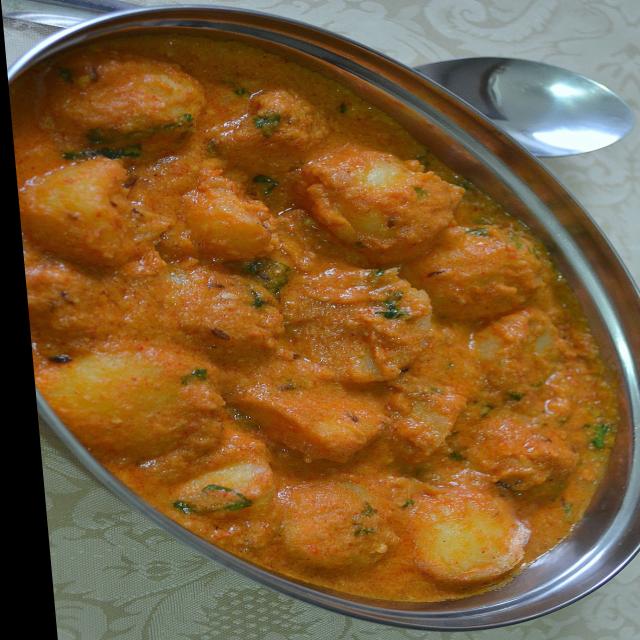
Dish: dum_aloo